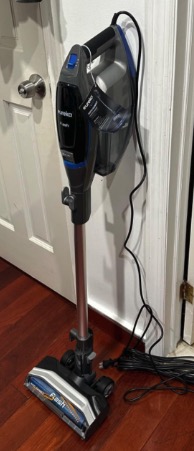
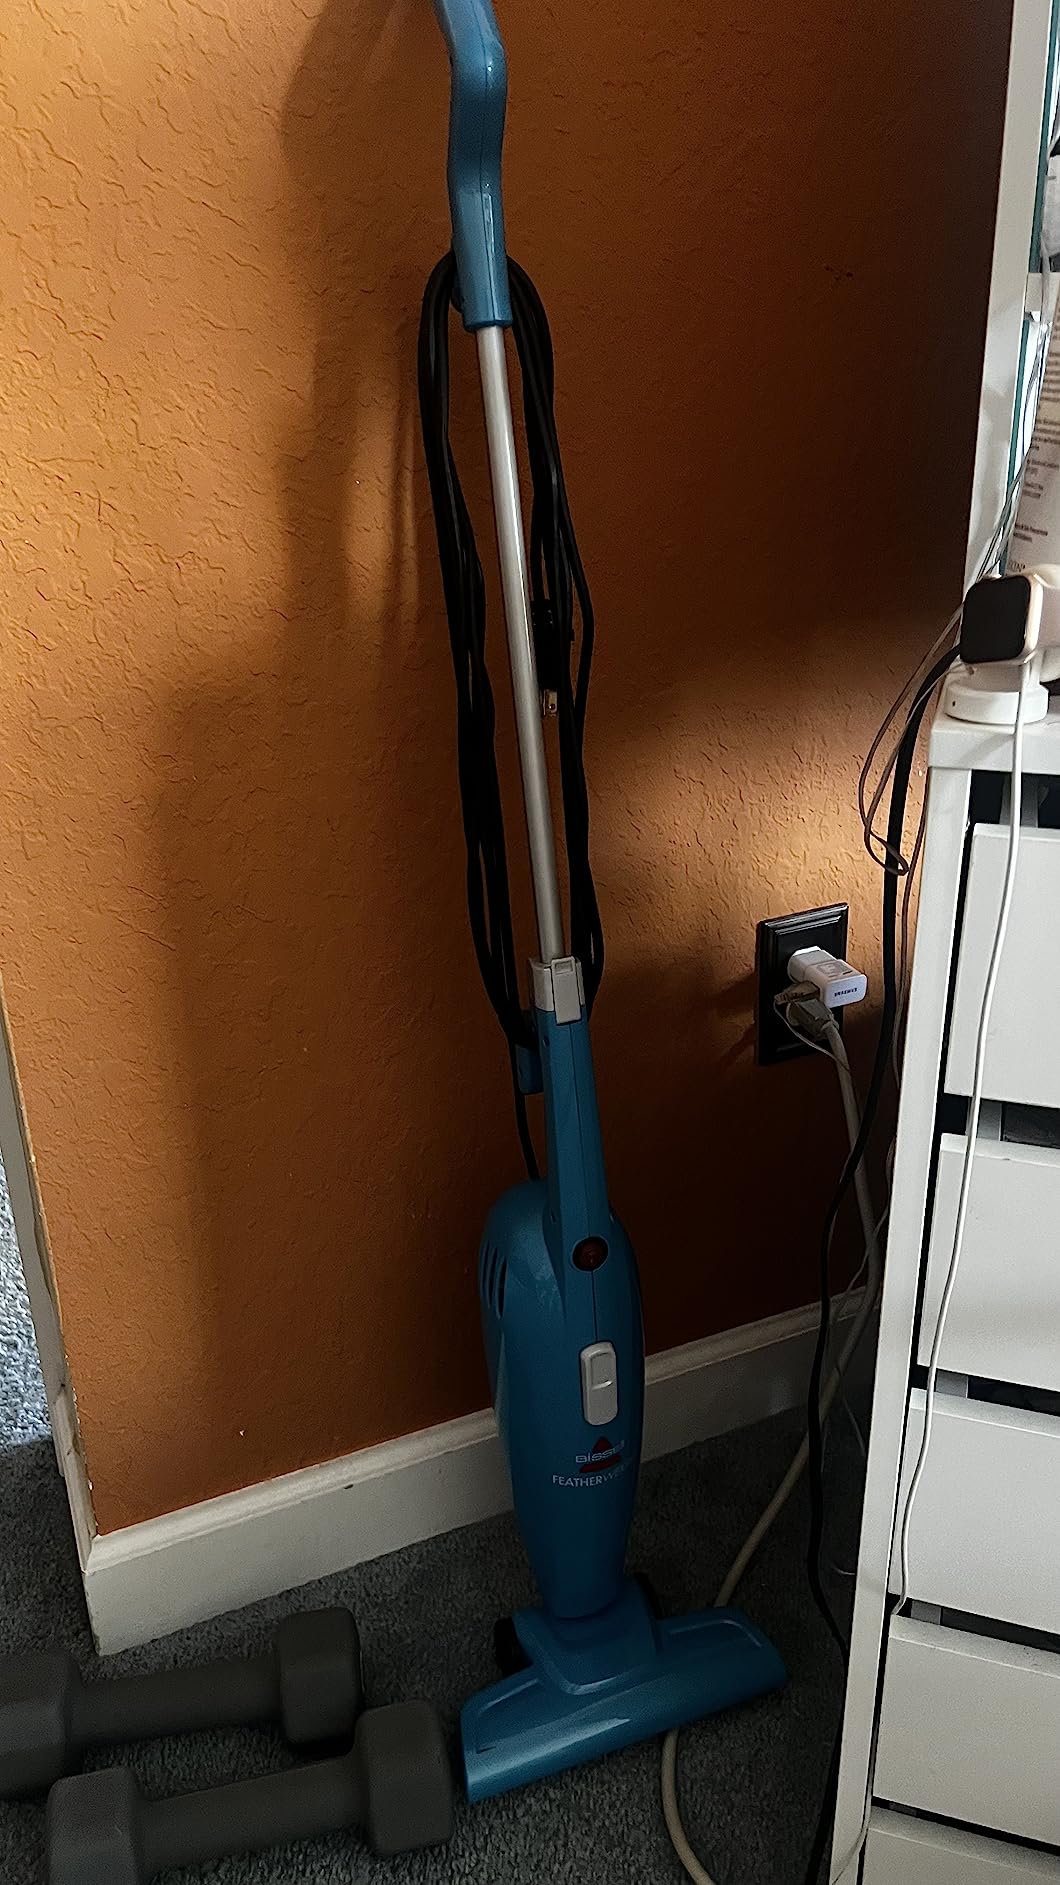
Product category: items_vacuum
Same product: no